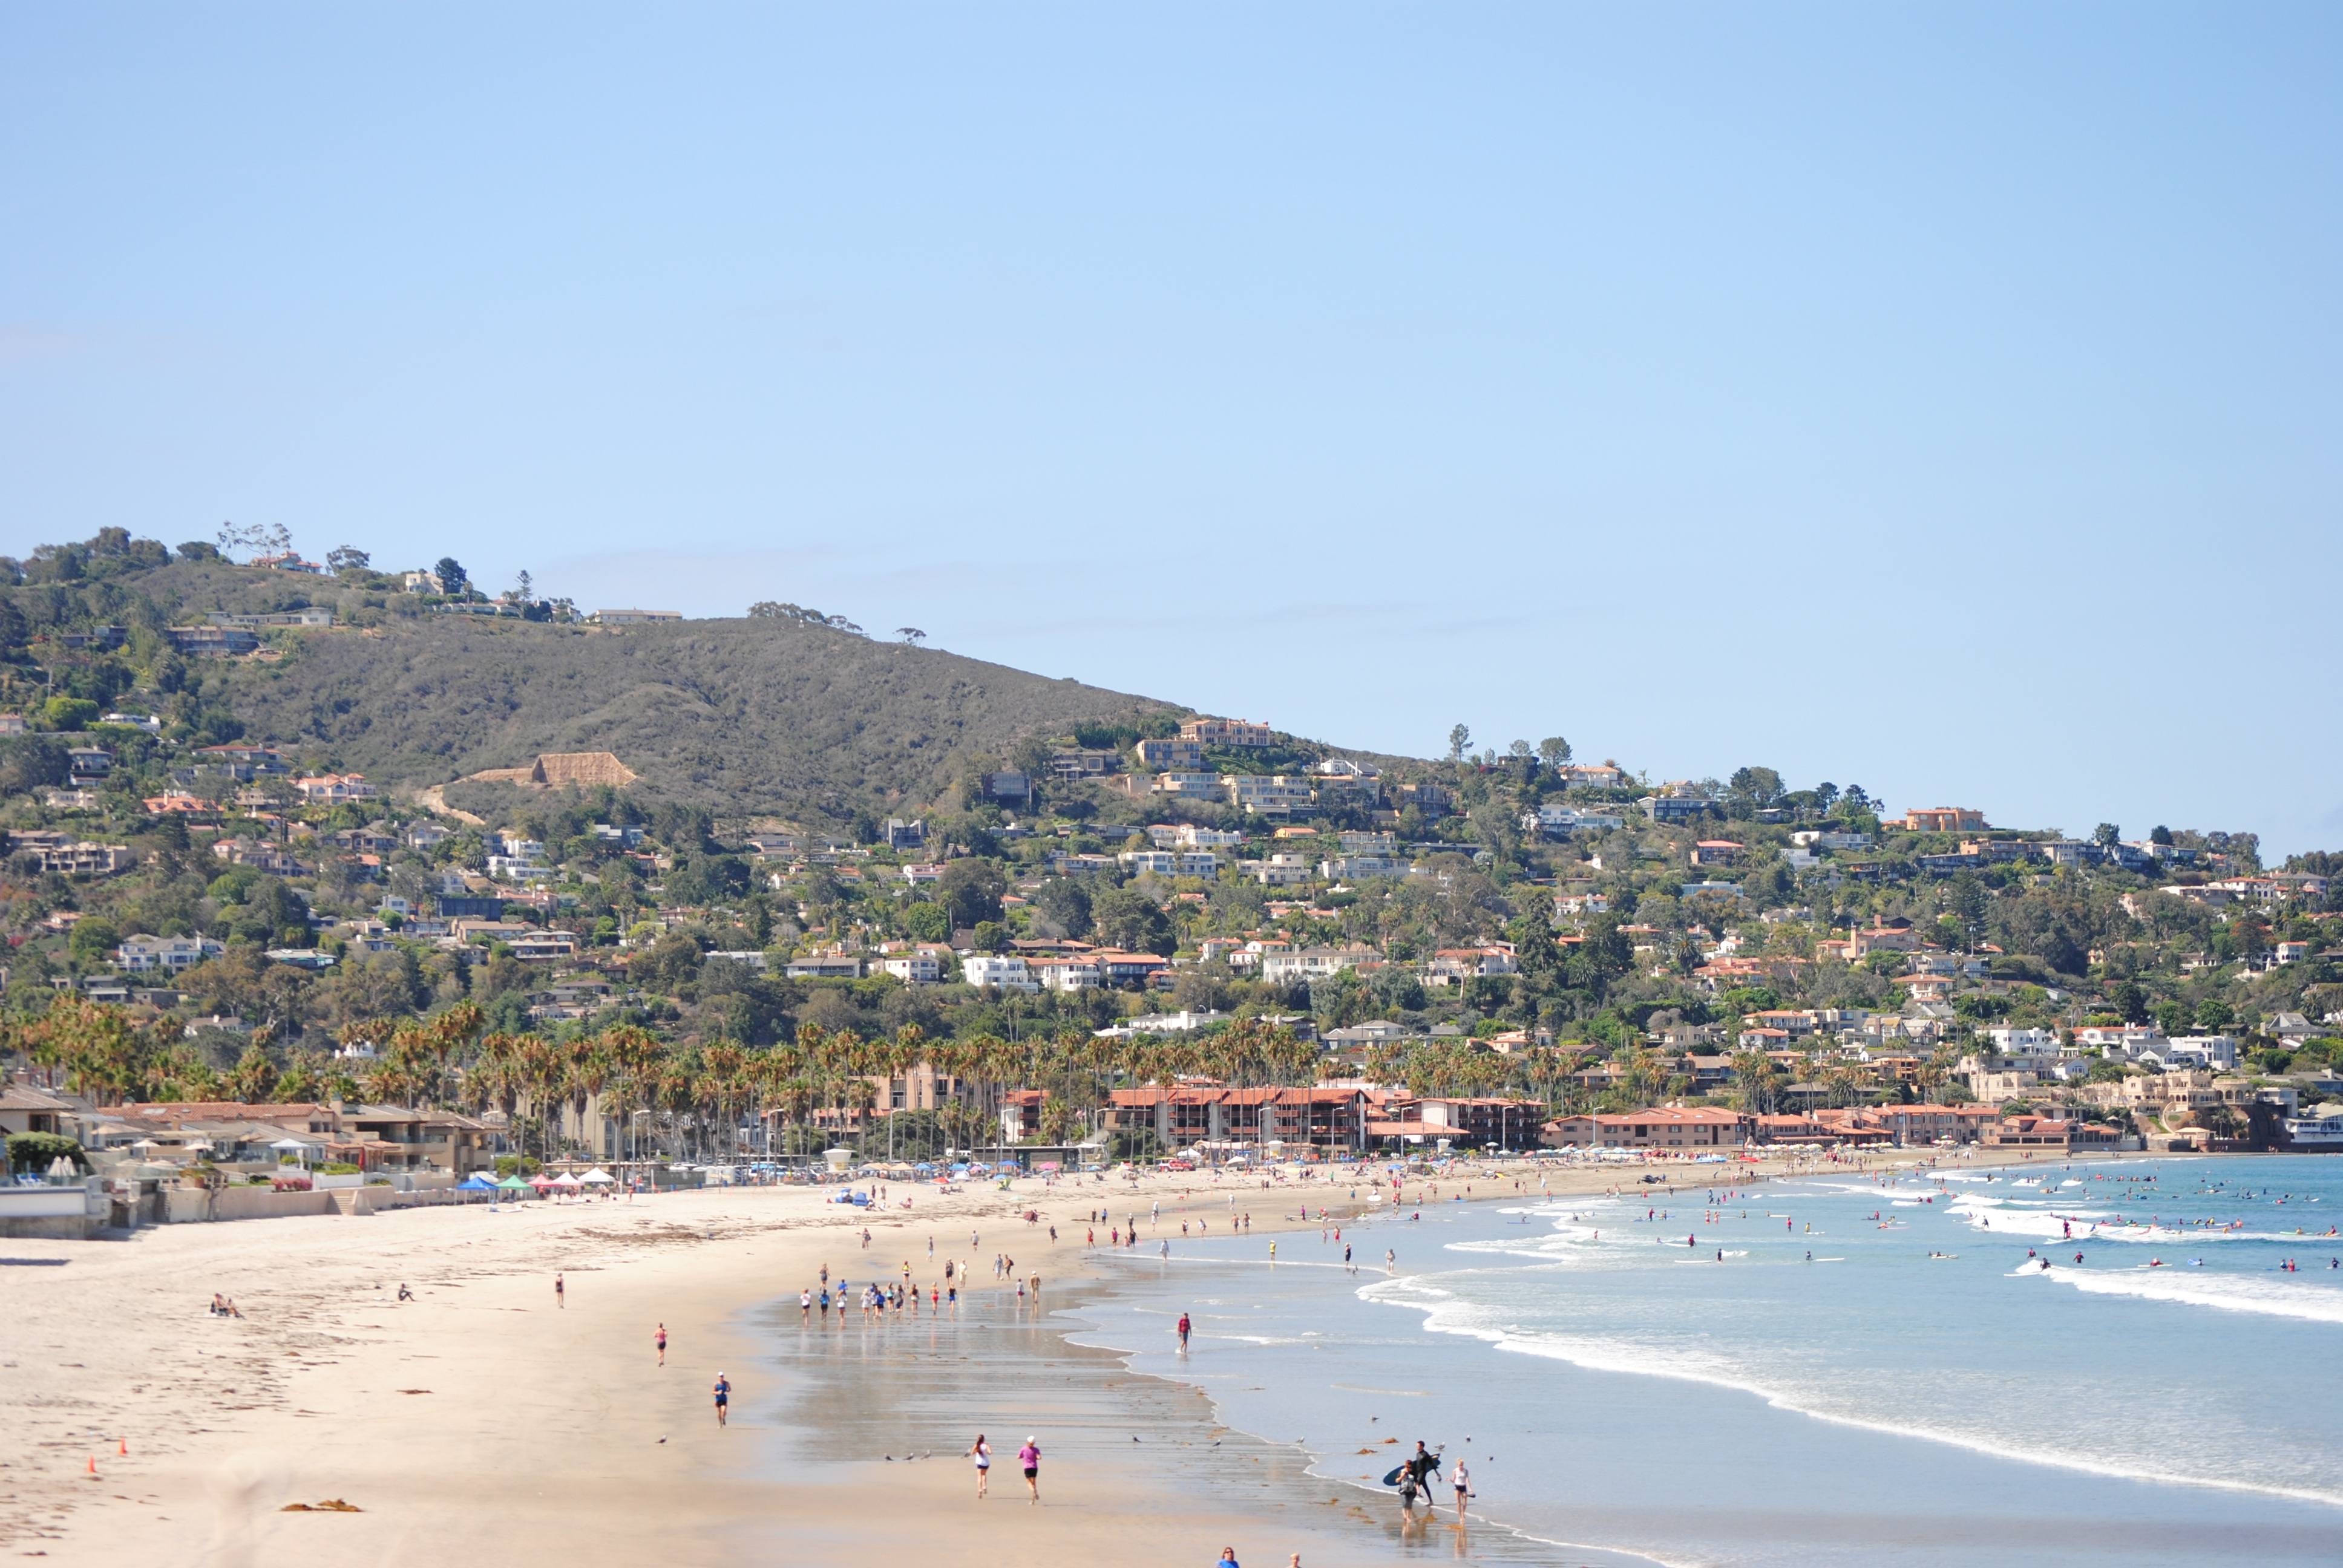
beach, sea, coast, sand, ocean, shore, walkway, vacation, bay, body of water, oceanography, cape, san diego, la jolla, scripps